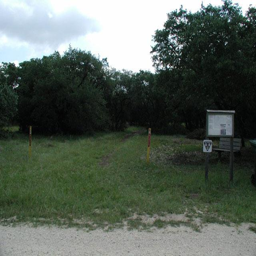
the trail starts next to the large sign .